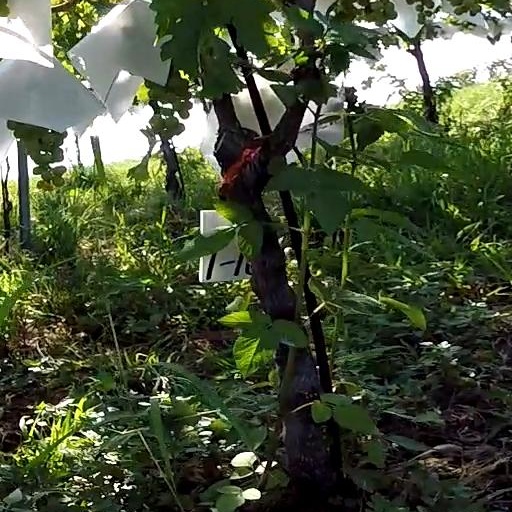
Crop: grape